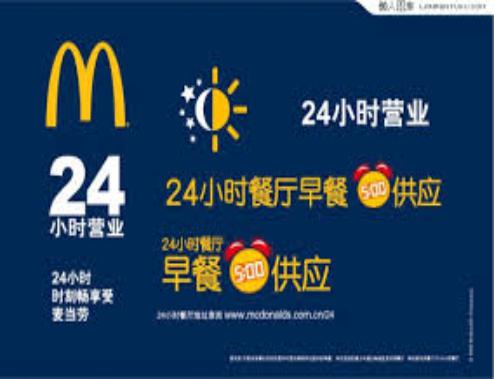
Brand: mcdonalds
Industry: Food